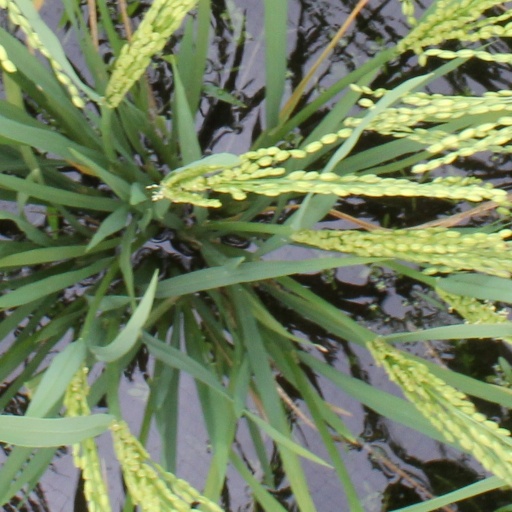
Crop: rice